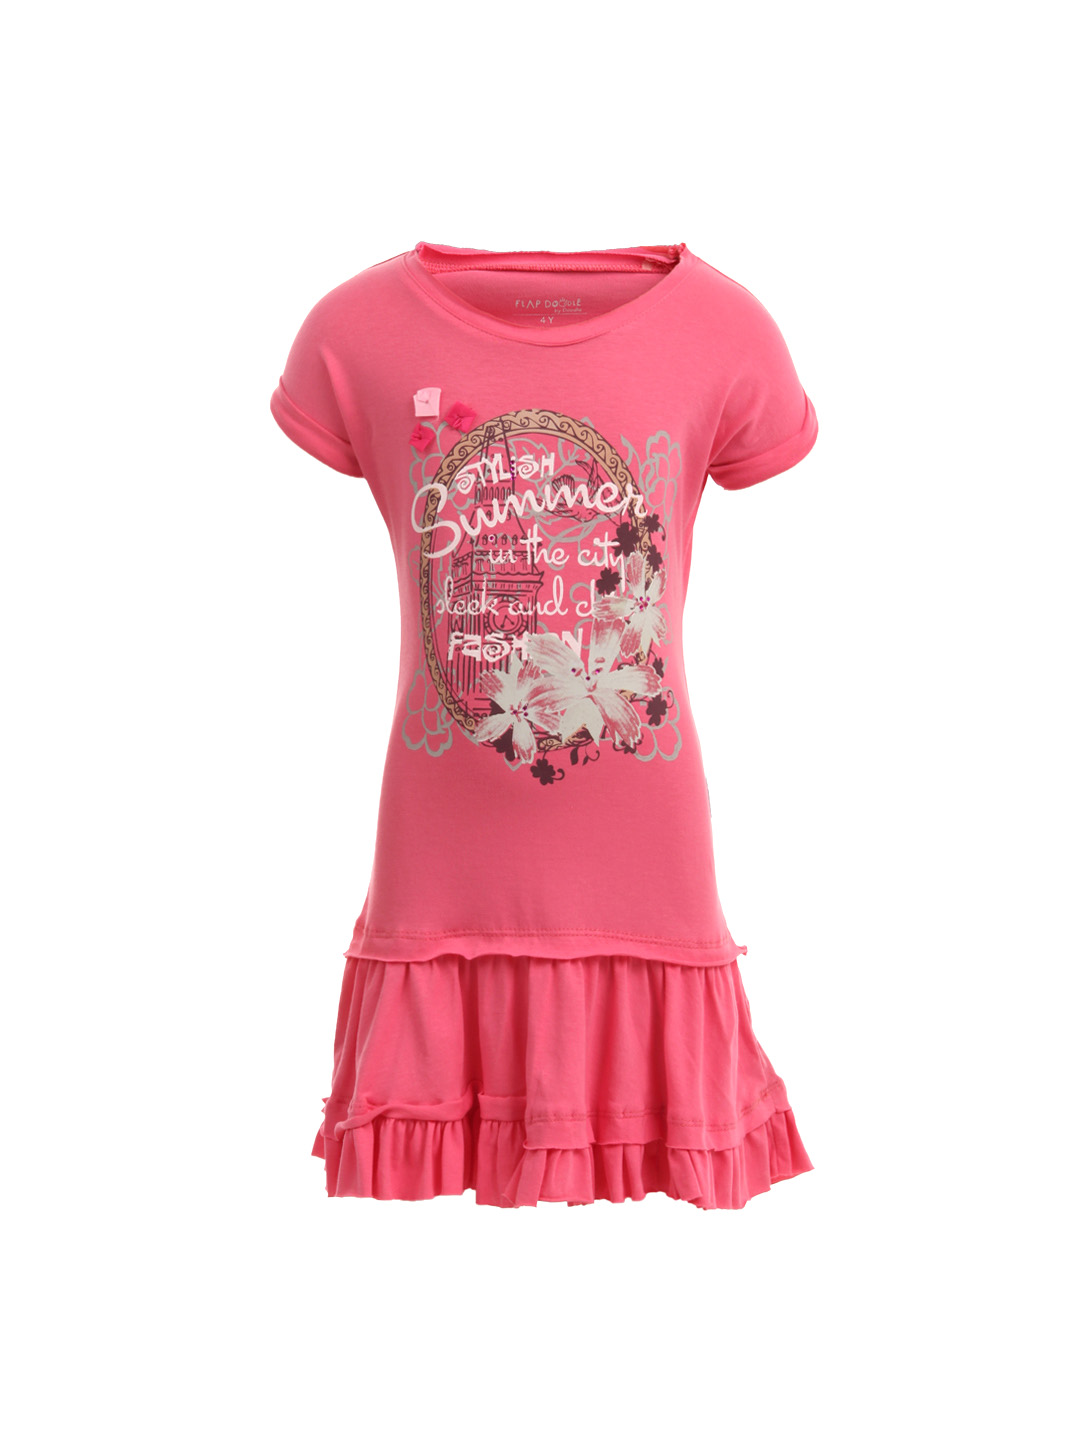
Doodle Girls Pink Printed Dress
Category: Apparel / Dress / Dresses
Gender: Girls
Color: Pink
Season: Summer 2012
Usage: Casual